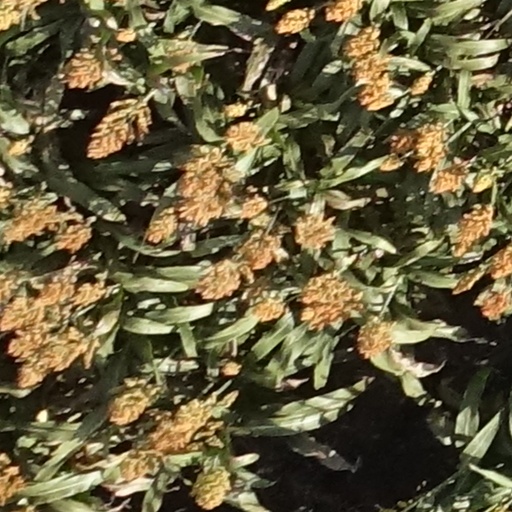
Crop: sorghum